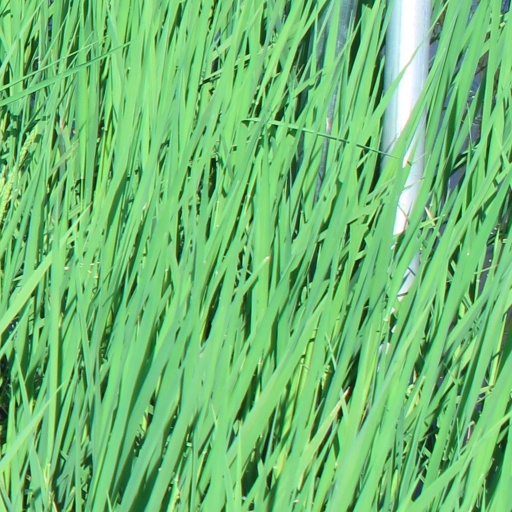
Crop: rice